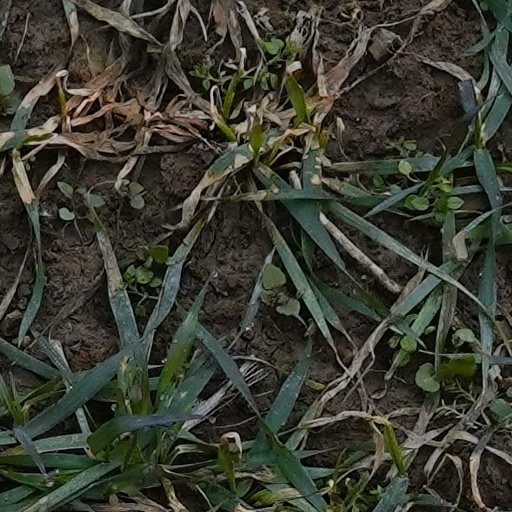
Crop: wheat